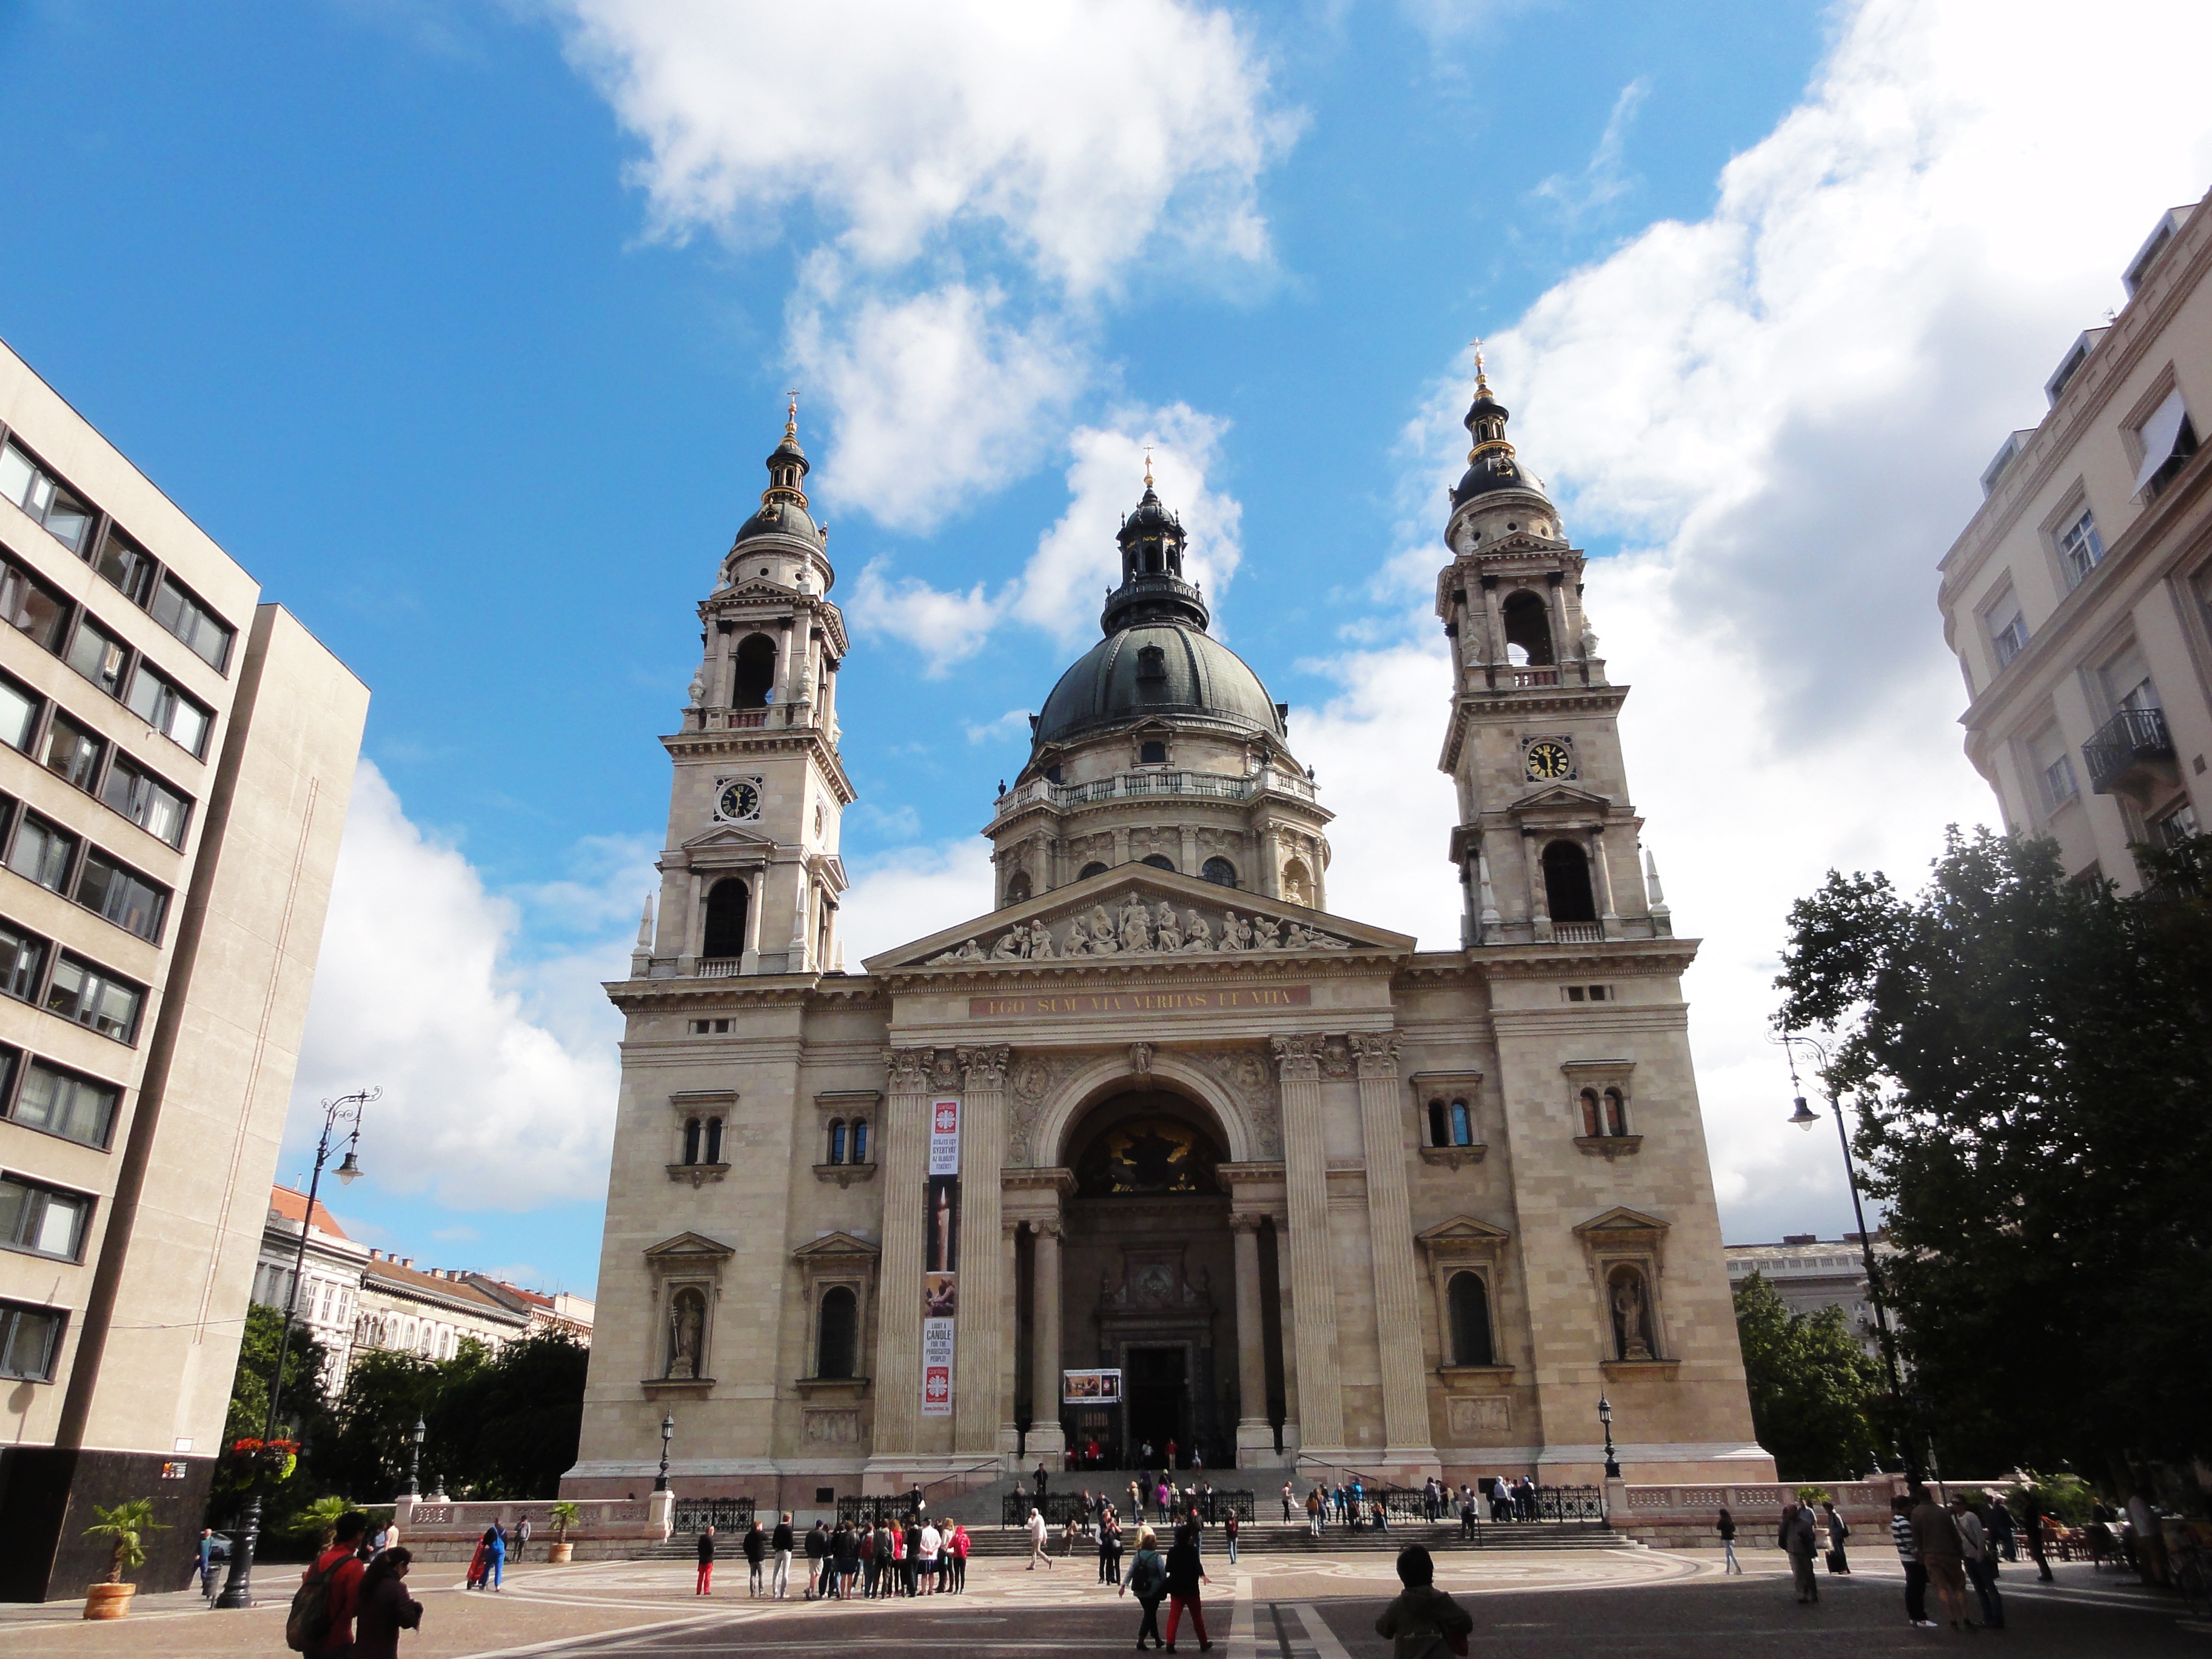
sky, city, monument, downtown, tower, plaza, landmark, facade, church, cathedral, tourism, place of worship, town square, basilica, bulgarian, human settlement